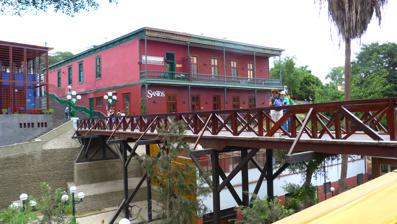
Building: Bridge of Sighs (Lima)
Country: Peru
Year built: 1876
Bridge in Barranco, Peru Bridge of Sighs Puente de los Suspiros The bridge in 2016 Coordinates 12°08′57″S 77°01′21″W / 12.14914°S 77.022624°W / -12.14914; -77.022624 History Inaugurated 1876 Location The Bridge of Sighs ( Spanish : Puente de los Suspiros ) is a wooden pedestrian overpass located between the Hermitage of Barranco and the Paseo Chabuca Granda (also known by its former name of Pasaje Zepita ) in Barranco District , in Lima , Peru . It is one of the most visited tourist places in the historic district, and a meeting point for couples in love. Overview The bridge, 44 metres long and 3 metres wide, joins Ayacucho Street with the Paseo Chabuca Granda (the access to the hermitage of Barranco that runs up until it reaches Pedro de Osma Avenue), while, by joining the ends of the ravine and saving a height of 8.5 metres, the Bajada of the Baños of Barranco passes below (the road that leads to the district's beaches). Due to the popular tradition that indicated the place as a meeting point for lovers and romances, the bridge became known as the bridge "of sighs". History The bridge was inaugurated during the municipal administration (1875–1878) of Mayor Francisco García Monterroso, on February 14, 1876. During the War of the Pacific , it was destroyed by Chilean troops passing through the place after being victorious in the Battle of Chorrillos on January 13, 1881. In 1960, the Creole music composer Chabuca Granda dedicated the Peruvian waltz " El puente de los suspiros " to the bridge. Years later, the municipality of the district placed a monument to the singer next to the bridge. In December 2014, after six months of restoration work, the bridge was reopened to the public. The investment for the job was S/. 10 million. In the early morning of June 3, 2023, the structural integrity of a building built in 1911 located next to the bridge became compromised, causing a partial collapse of a section of a wall that faces the passage that leads to the bridge, leading to the closure of the area, including the bridge. Its reconstruction was soon announced. Gallery Seen from the Bajada de Baños Ditto. Opposite view The bridge at night See also El puente de los suspiros (song) Monument to Chabuca Granda References